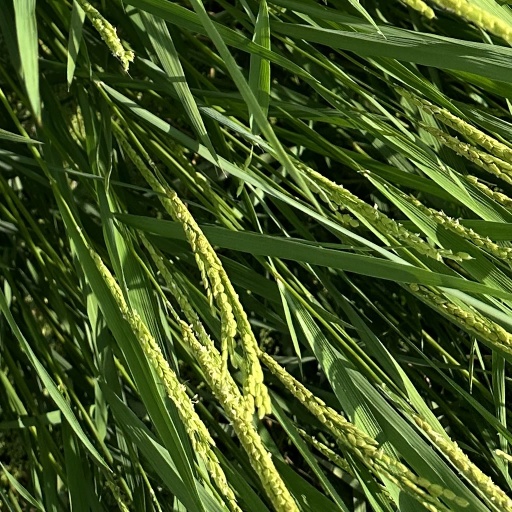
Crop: rice